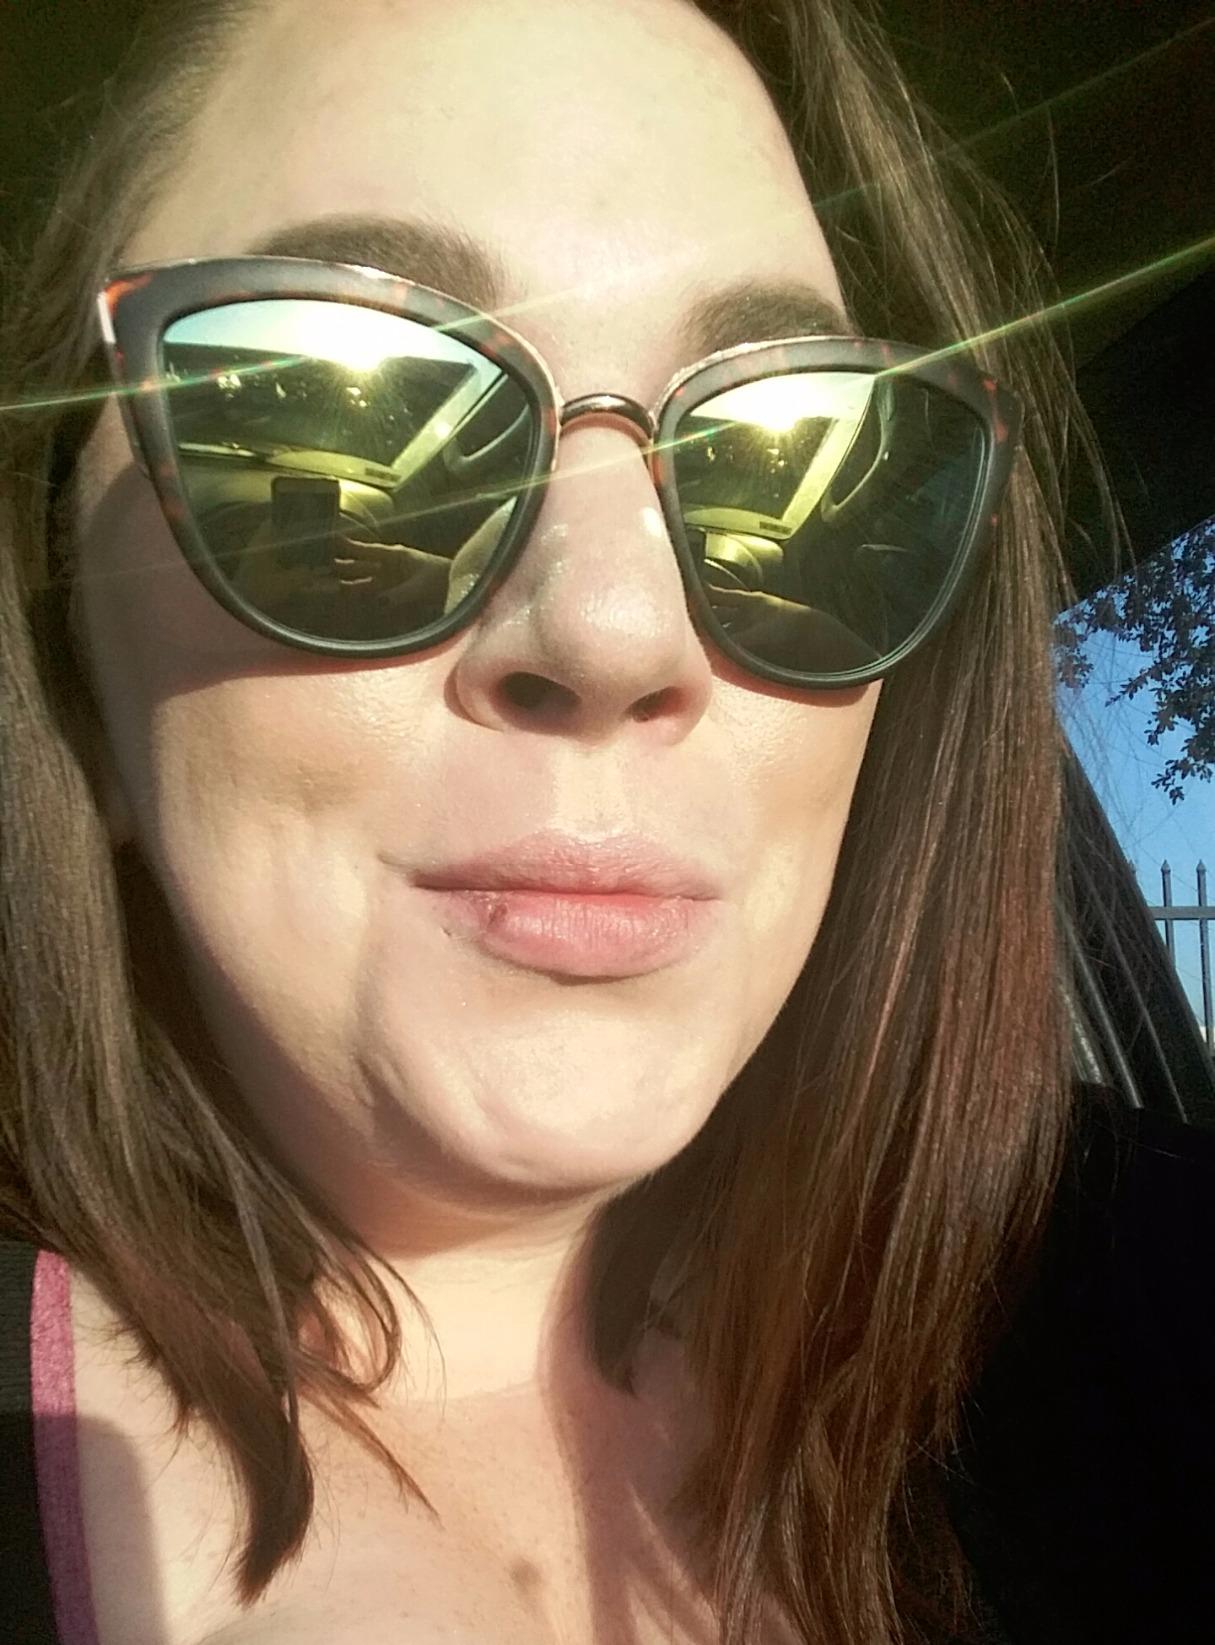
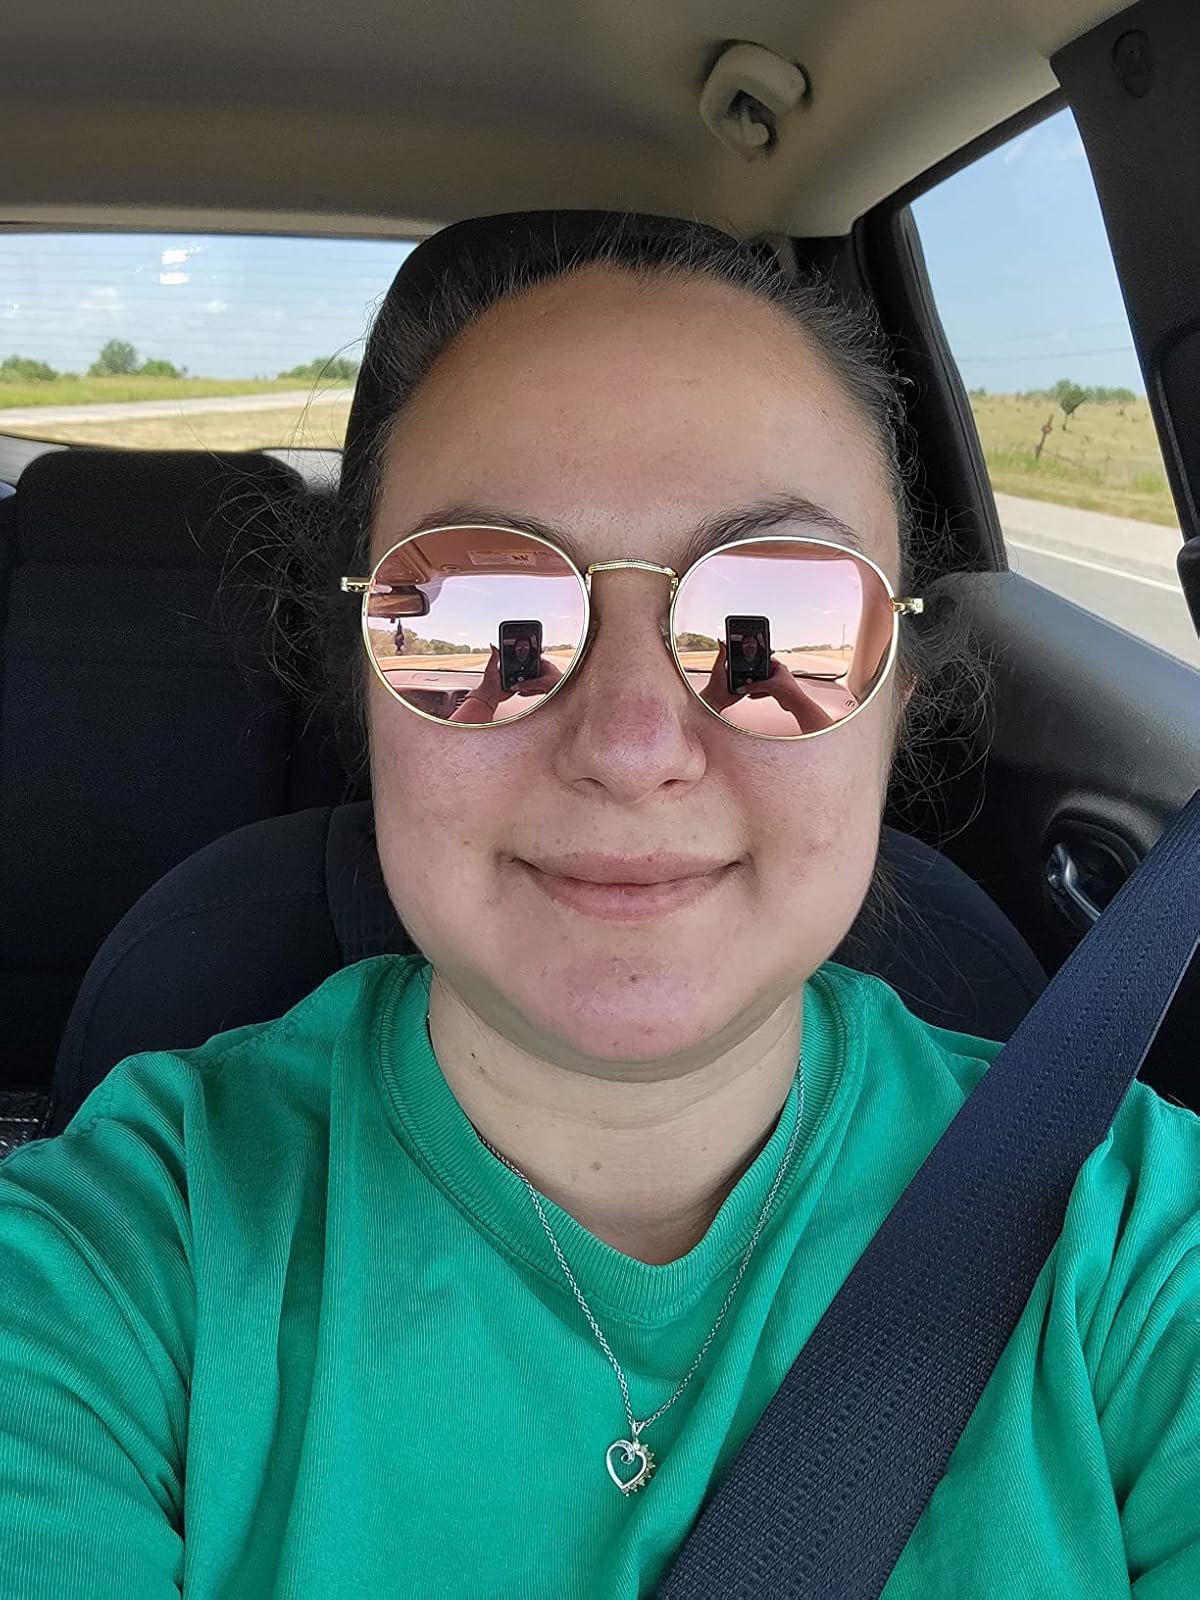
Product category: accessories_sunglasses
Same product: no